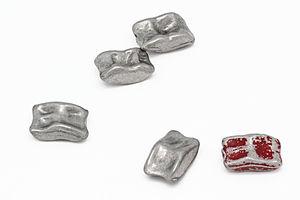
Le jeu des osselets sont un jeu d'adresse ancêtre des jeux du lancer qui remonte à l'Antiquité.